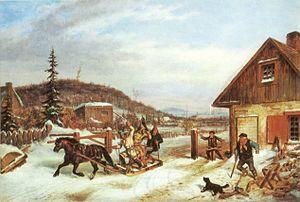
Le Canadien est la race de chevaux « nationale » du Canada, considérée comme un patrimoine agricole du Québec. Il est aussi nommé le « Petit cheval de fer ». Ses origines remontent au XVIIᵉ siècle, avec l'ordonnance de création d'un haras royal en Nouvelle-France. Des chevaux sont importés depuis la France et, grâce à une politique d'élevage encourageante, se multiplient rapidement. Les conflits armés des XVIIIᵉ et XIXᵉ siècles affectent gravement le nombre de chevaux canadiens. Il faut attendre 1895 pour voir la fondation de la Société des éleveurs de chevaux canadiens et la création d'un registre généalogique. Le cheval Canadien ne possède pas une morphologie homogène du fait de la variété de ses ascendants, mais doit cependant respecter des standards de race définis.
Le cheval au Canada est importé pendant la colonisation européenne des Amériques, par les Français puis par les Anglais.